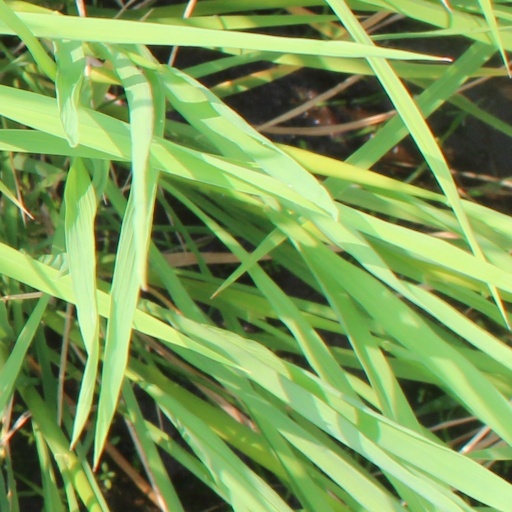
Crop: rice